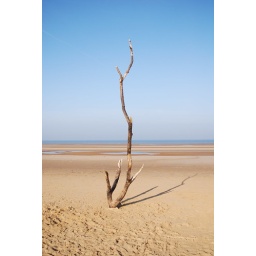
Formby beach in the autumn with a tree-like standing deadwood